April in Paris Ball

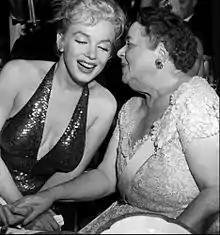
Marilyn Monroe with organizer Elsa Maxwell at the 1957 April in Paris Ball

The April in Paris Ball was an annual US gala event whose mission was to serve charity and Franco-American relations. Established in 1952 at the Waldorf Astoria New York in New York City, it was the idea of Claude Philippe, the hotel's banquet manager, who enlisted Elsa Maxwell to help organize it.